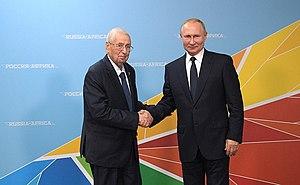
Réunion de Poutine et Bensalah à Sotchi
Abdelkader Bensalah, né le 24 novembre 1941 à Fellaoucene, est un homme d'État algérien. Il est chef de l'État par intérim du 9 avril 2019 au 19 décembre 2019.
Le Hirak désigne une série de manifestations sporadiques qui ont lieu depuis le 16 février 2019 en Algérie pour protester dans un premier temps contre la candidature d'Abdelaziz Bouteflika à un cinquième mandat présidentiel, puis contre son projet, également contesté par l'armée, de se maintenir au pouvoir à l'issue de son quatrième mandat dans le cadre d'une transition et de la mise en œuvre de réformes. Par la suite, les protestataires réclament la mise en place d'une Deuxième République, et le départ des dignitaires du régime, notamment parce que ceux-ci organisent le prochain scrutin avec les candidatures de caciques du régime, ce qui mène à l'élection de l'ancien Premier ministre Abdelmadjid Tebboune, lui-même contesté par les manifestants.